American Locomotive Company

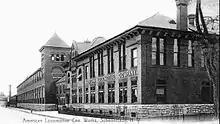
The Alco Schenectady plant in 1906

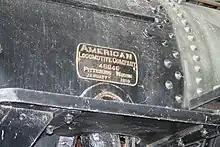
An Alco builder's plate on Lake Superior and Ishpeming 2-8-0 No. 24 at the National Railroad Museum

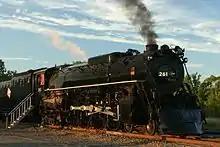
Milwaukee Road 261, a 1944 American 4-8-4 steam locomotive

The company was created in 1901 from the merger of seven smaller locomotive manufacturers with the Schenectady Locomotive Engine Manufactory of Schenectady, New York: